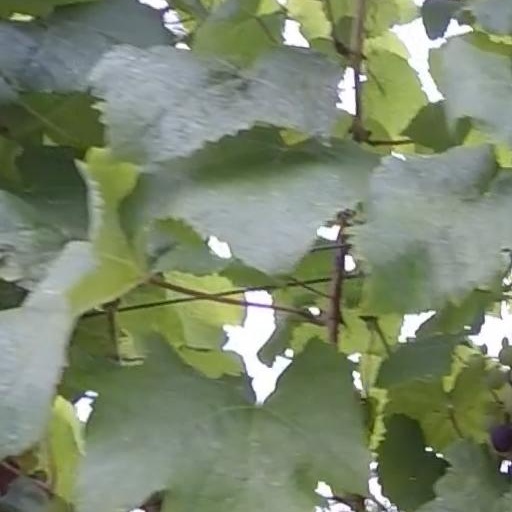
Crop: grape